Orthotics

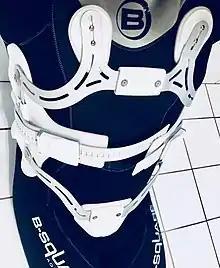
Jewett hyperextension body brace fitted to adolescent female patient in full support body suit. Designated TLSO as the orthosis fits the thoracic, lumbar and sacroiliac regions, making for a thoraco-lumbo-sacral orthosis.

An AFO can also be used to immobilize the ankle and lower leg in the presence of arthritis or a fracture. Ankle–foot orthoses are the most commonly used orthoses, making up about 26% of all orthoses provided in the United States. According to a review of Medicare payments from 2001 to 2006, the base cost of an AFO was about $500 to $700.